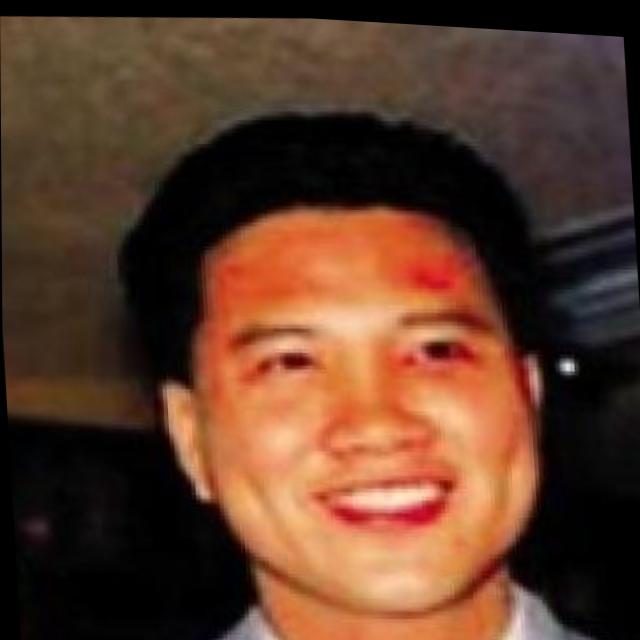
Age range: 21-44